Bicycle and motorcycle dynamics

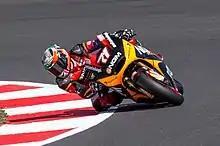
A Grand Prix motorcyclist leaning in a turn

The role of the gyroscopic effect in most bike designs is to help steer the front wheel into the direction of a lean. This phenomenon is called "precession", and the rate at which an object precesses is inversely proportional to its rate of spin. The slower a front wheel spins, the faster it will precess when the bike leans, and vice versa. The rear wheel is prevented from precessing by friction of the tires on the ground, and so continues to lean as though it were not spinning at all. Hence gyroscopic forces do not provide any resistance to tipping.